Karlstad BK

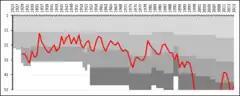
A chart showing the progress of Karlstad BK through the swedish football league system. The different shades of gray represent league divisions.

Since their foundation on 19 October 1923, Karlstad BK has participated mainly in the second and third tiers of the Swedish football league system. In 1934, the club merged with Karlstads IK to form Karlstads BIK, which lasted until 1963.